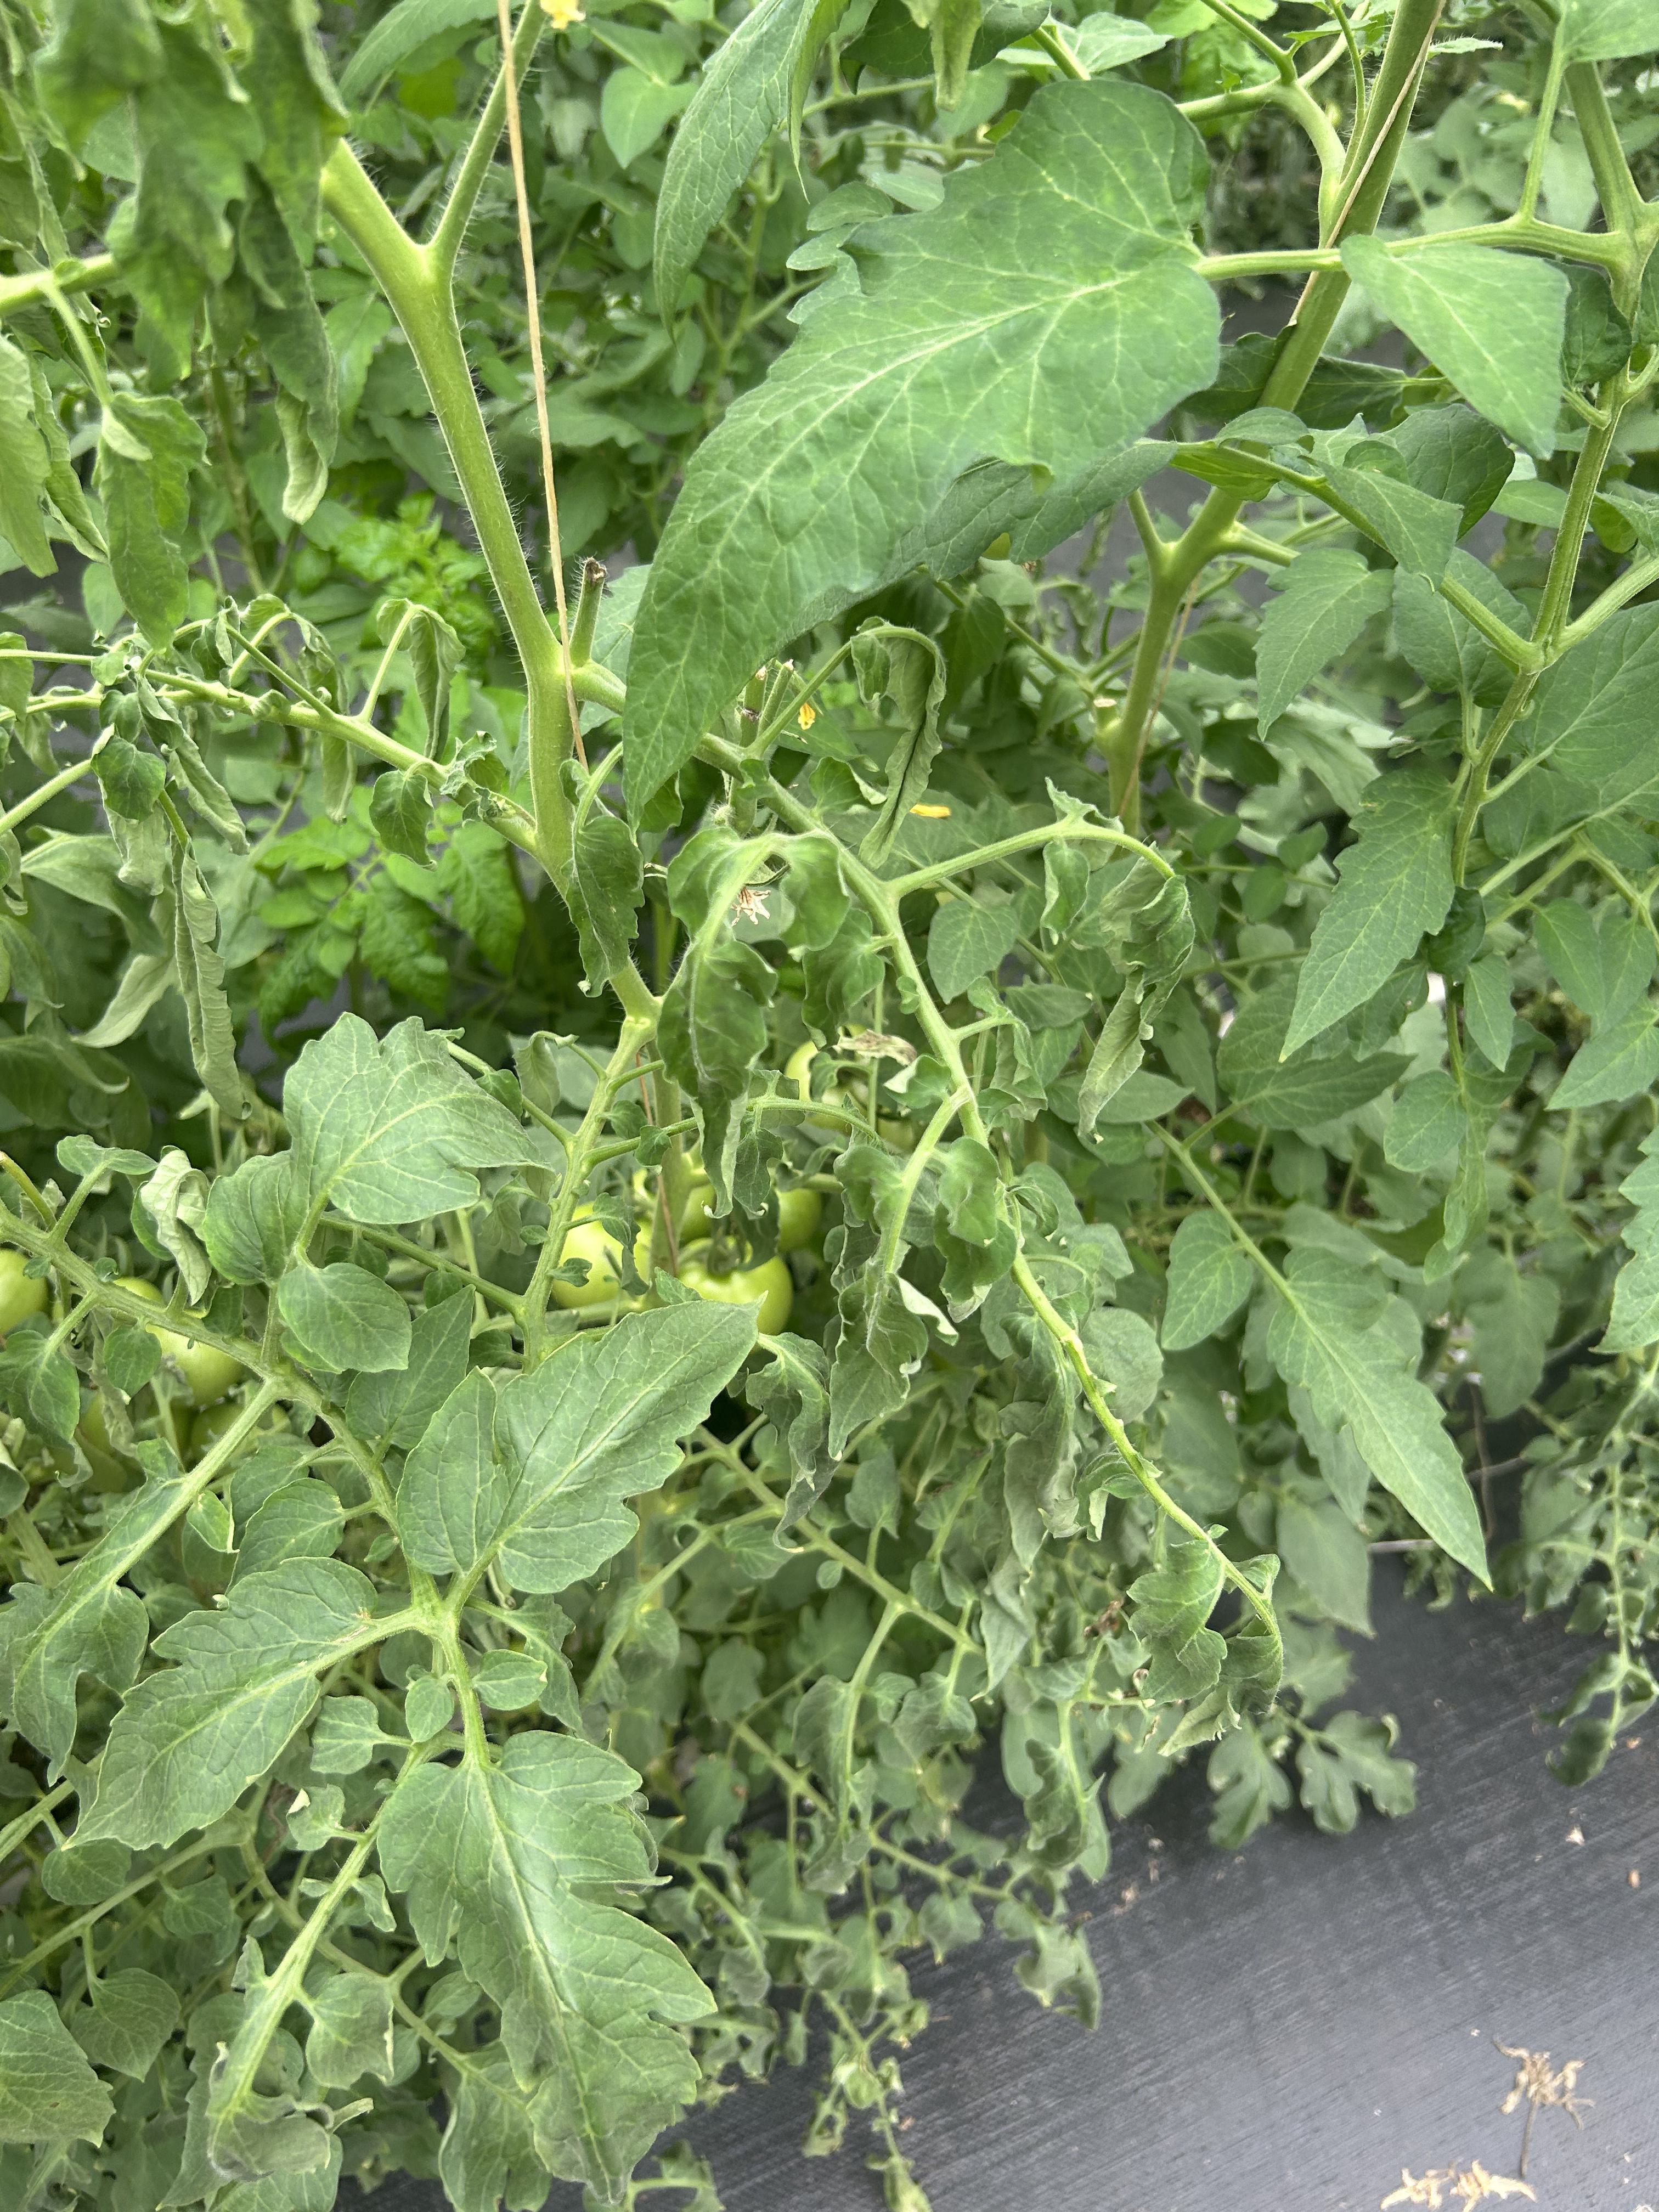
Disease: Wilt